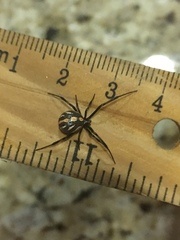
Species: Lactrodectus_hesperus